John Arundell (born 1576)

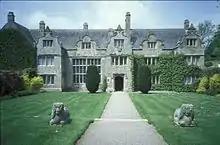
Trerice House, in the parish of Newlyn in Pyder, near Newquay, Cornwall, as rebuilt in 1572 by John Arundell (died 1580). The manor was the main seat of the Arundell family "of Trerice" from the 14th century to 1768

He was born in 1576, the eldest son and heir, by his second wife, of John Arundell (died 1580) of Trerice, a member of parliament for Mitchell, Cornwall, in 1555 and 1558, and Sheriff of Cornwall in 1573–1574, who built the present mansion house at Trerice in about 1572.